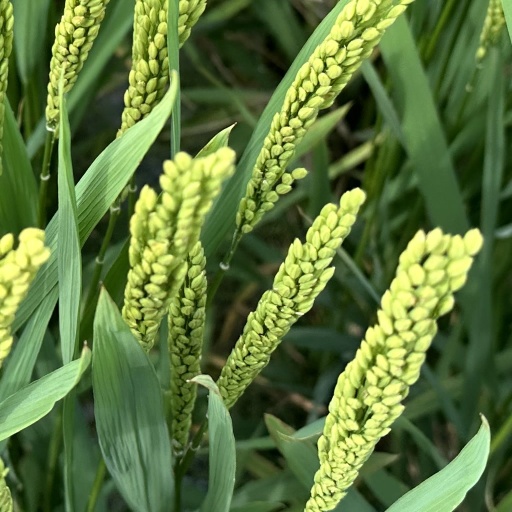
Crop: rice